Alternative formats

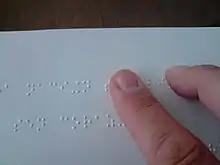
A person reading a braille book

Braille can be the building block for language skills and a way to teach spelling, grammar, and punctuation to people with vision loss or who are deaf-blind. Braille codes represent alphabets, denote numbers, symbols, music and mathematical notations. Braille books are available in all subject areas, ranging from modern fiction to mathematics, music and law. As with printed text, Braille makes it possible for people to access information in this format.